John R. Musick

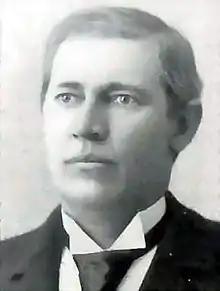

John Roy Musick (February 28, 1849 – April 14, 1901) was an American historical author and poet best known for his "Columbian Historical Novels."